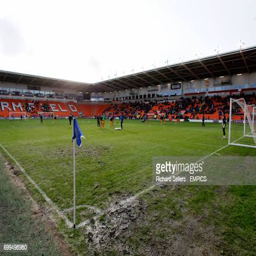
a muddy pitch at football stadium